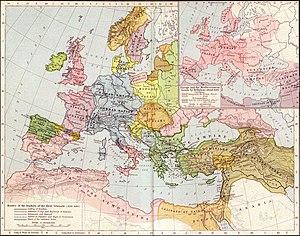
Arles est une commune du département des Bouches-du-Rhône, en région Provence-Alpes-Côte d'Azur. Il s'agit de la plus grande commune de France métropolitaine avec quelque 75 893 hectares. La ville est traversée par le Rhône et se trouve entre Nîmes et Marseille.
Aux Premiers royaumes du Haut Moyen Âge, suivent un grand nombre de royaumes de dimensions modestes :
Le Kurdistan, anciennement transcrit Gordyène ou Kardouchi, est une région géographique et culturelle d'Asie occidentale, majoritairement peuplée par les Kurdes. Cette région s'étend dans le sud-est de la Turquie, dans le nord-est de l'Irak, dans le nord-ouest de l'Iran et sur deux petites régions au nord-est et au nord-ouest de la Syrie. Sur ces quatre pays, seuls deux reconnaissent officiellement une région sous la dénomination de « Kurdistan » : l'Iran avec sa province du Kurdistan et l'Irak avec sa région autonome du Kurdistan.
Le sultanat de Roum, également connu comme sultanat de Konya ou sultanat d'Icônion, est un sultanat seldjoukide établi de 1077 à 1307 en Anatolie à la suite de la défaite byzantine de Mantzikert.
Au début du Moyen Âge, Arles, profitant de l'affaiblissement du pouvoir comtal et du pouvoir de ses chevaliers urbains, essaye de s'émanciper d'abord par le consulat en 1130 puis par la République d'Arles à partir de la fin du XIIᵉ siècle. La ville avec la Provence, passe toutefois en 1251 sous la domination complète de la première dynastie Angevine et la cité, bien qu'ayant réalisé son unité, perd de son importance politique. En revanche Arles et son territoire se développent par l'agriculture, l'élevage et le commerce et accueillent dès le milieu du XIIᵉ siècle les ordres religieux militaires, notamment les templiers, puis les cisterciens. Au siècle suivant, ils seront suivis par les ordres mendiants. À la fin du XIIIᵉ siècle, Arles englobe de nouveaux quartiers dans une enceinte agrandie et atteint son optimum démographique du Moyen Âge avec une population d'environ 15 000 habitants avant les crises du Moyen Âge tardif.